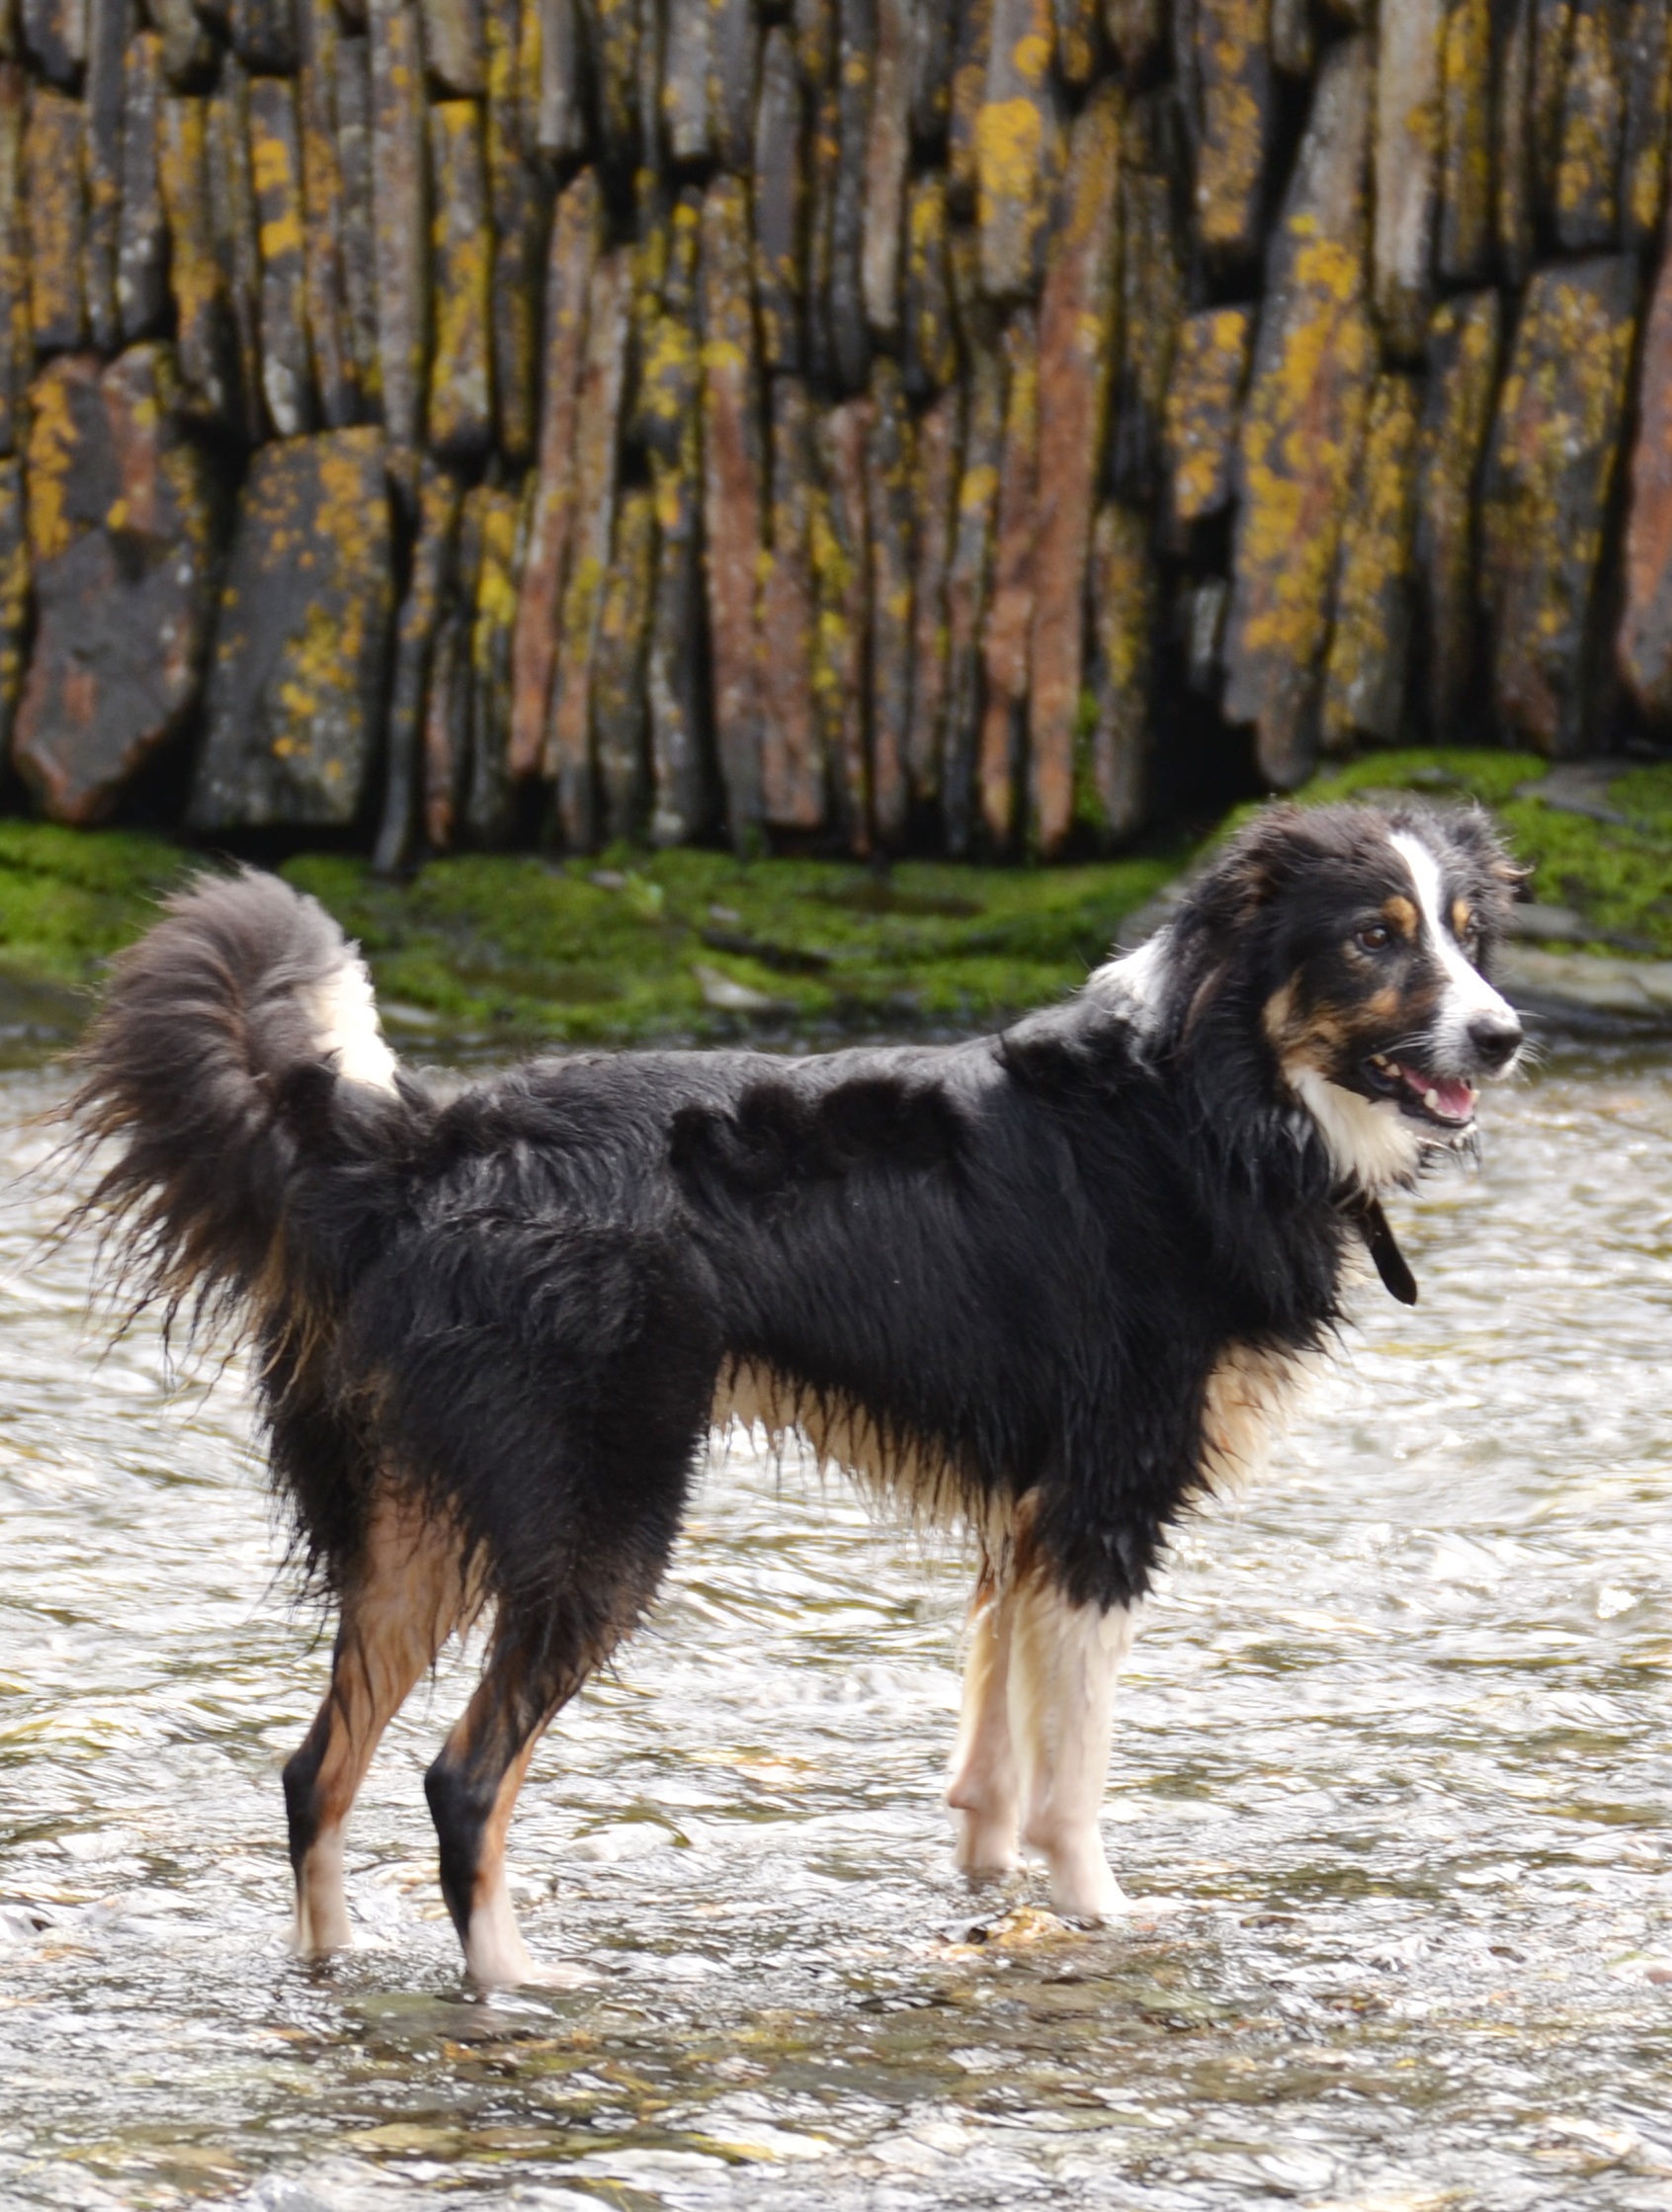
water, dog, animal, canine, collie, pet, mammal, playing, border collie, vertebrate, sheepdog, dog breed, australian shepherd, tricolour, street dog, dog like mammal, miniature australian shepherd, english shepherd